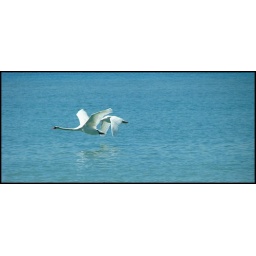
These birds are all photographed in the wild. Gotta tippy toe a lot. Taken from the car window